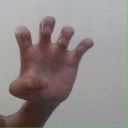
अक्षर: झ